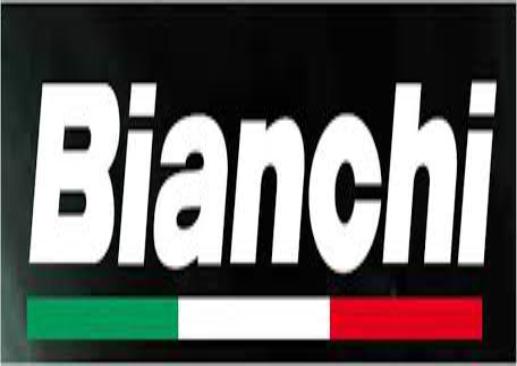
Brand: bianchi
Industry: Transportation